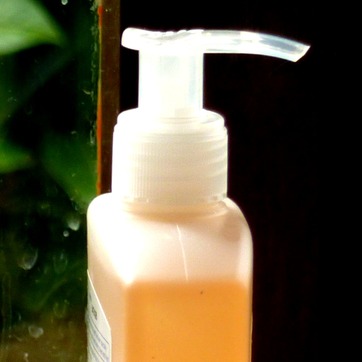
Material: plastic